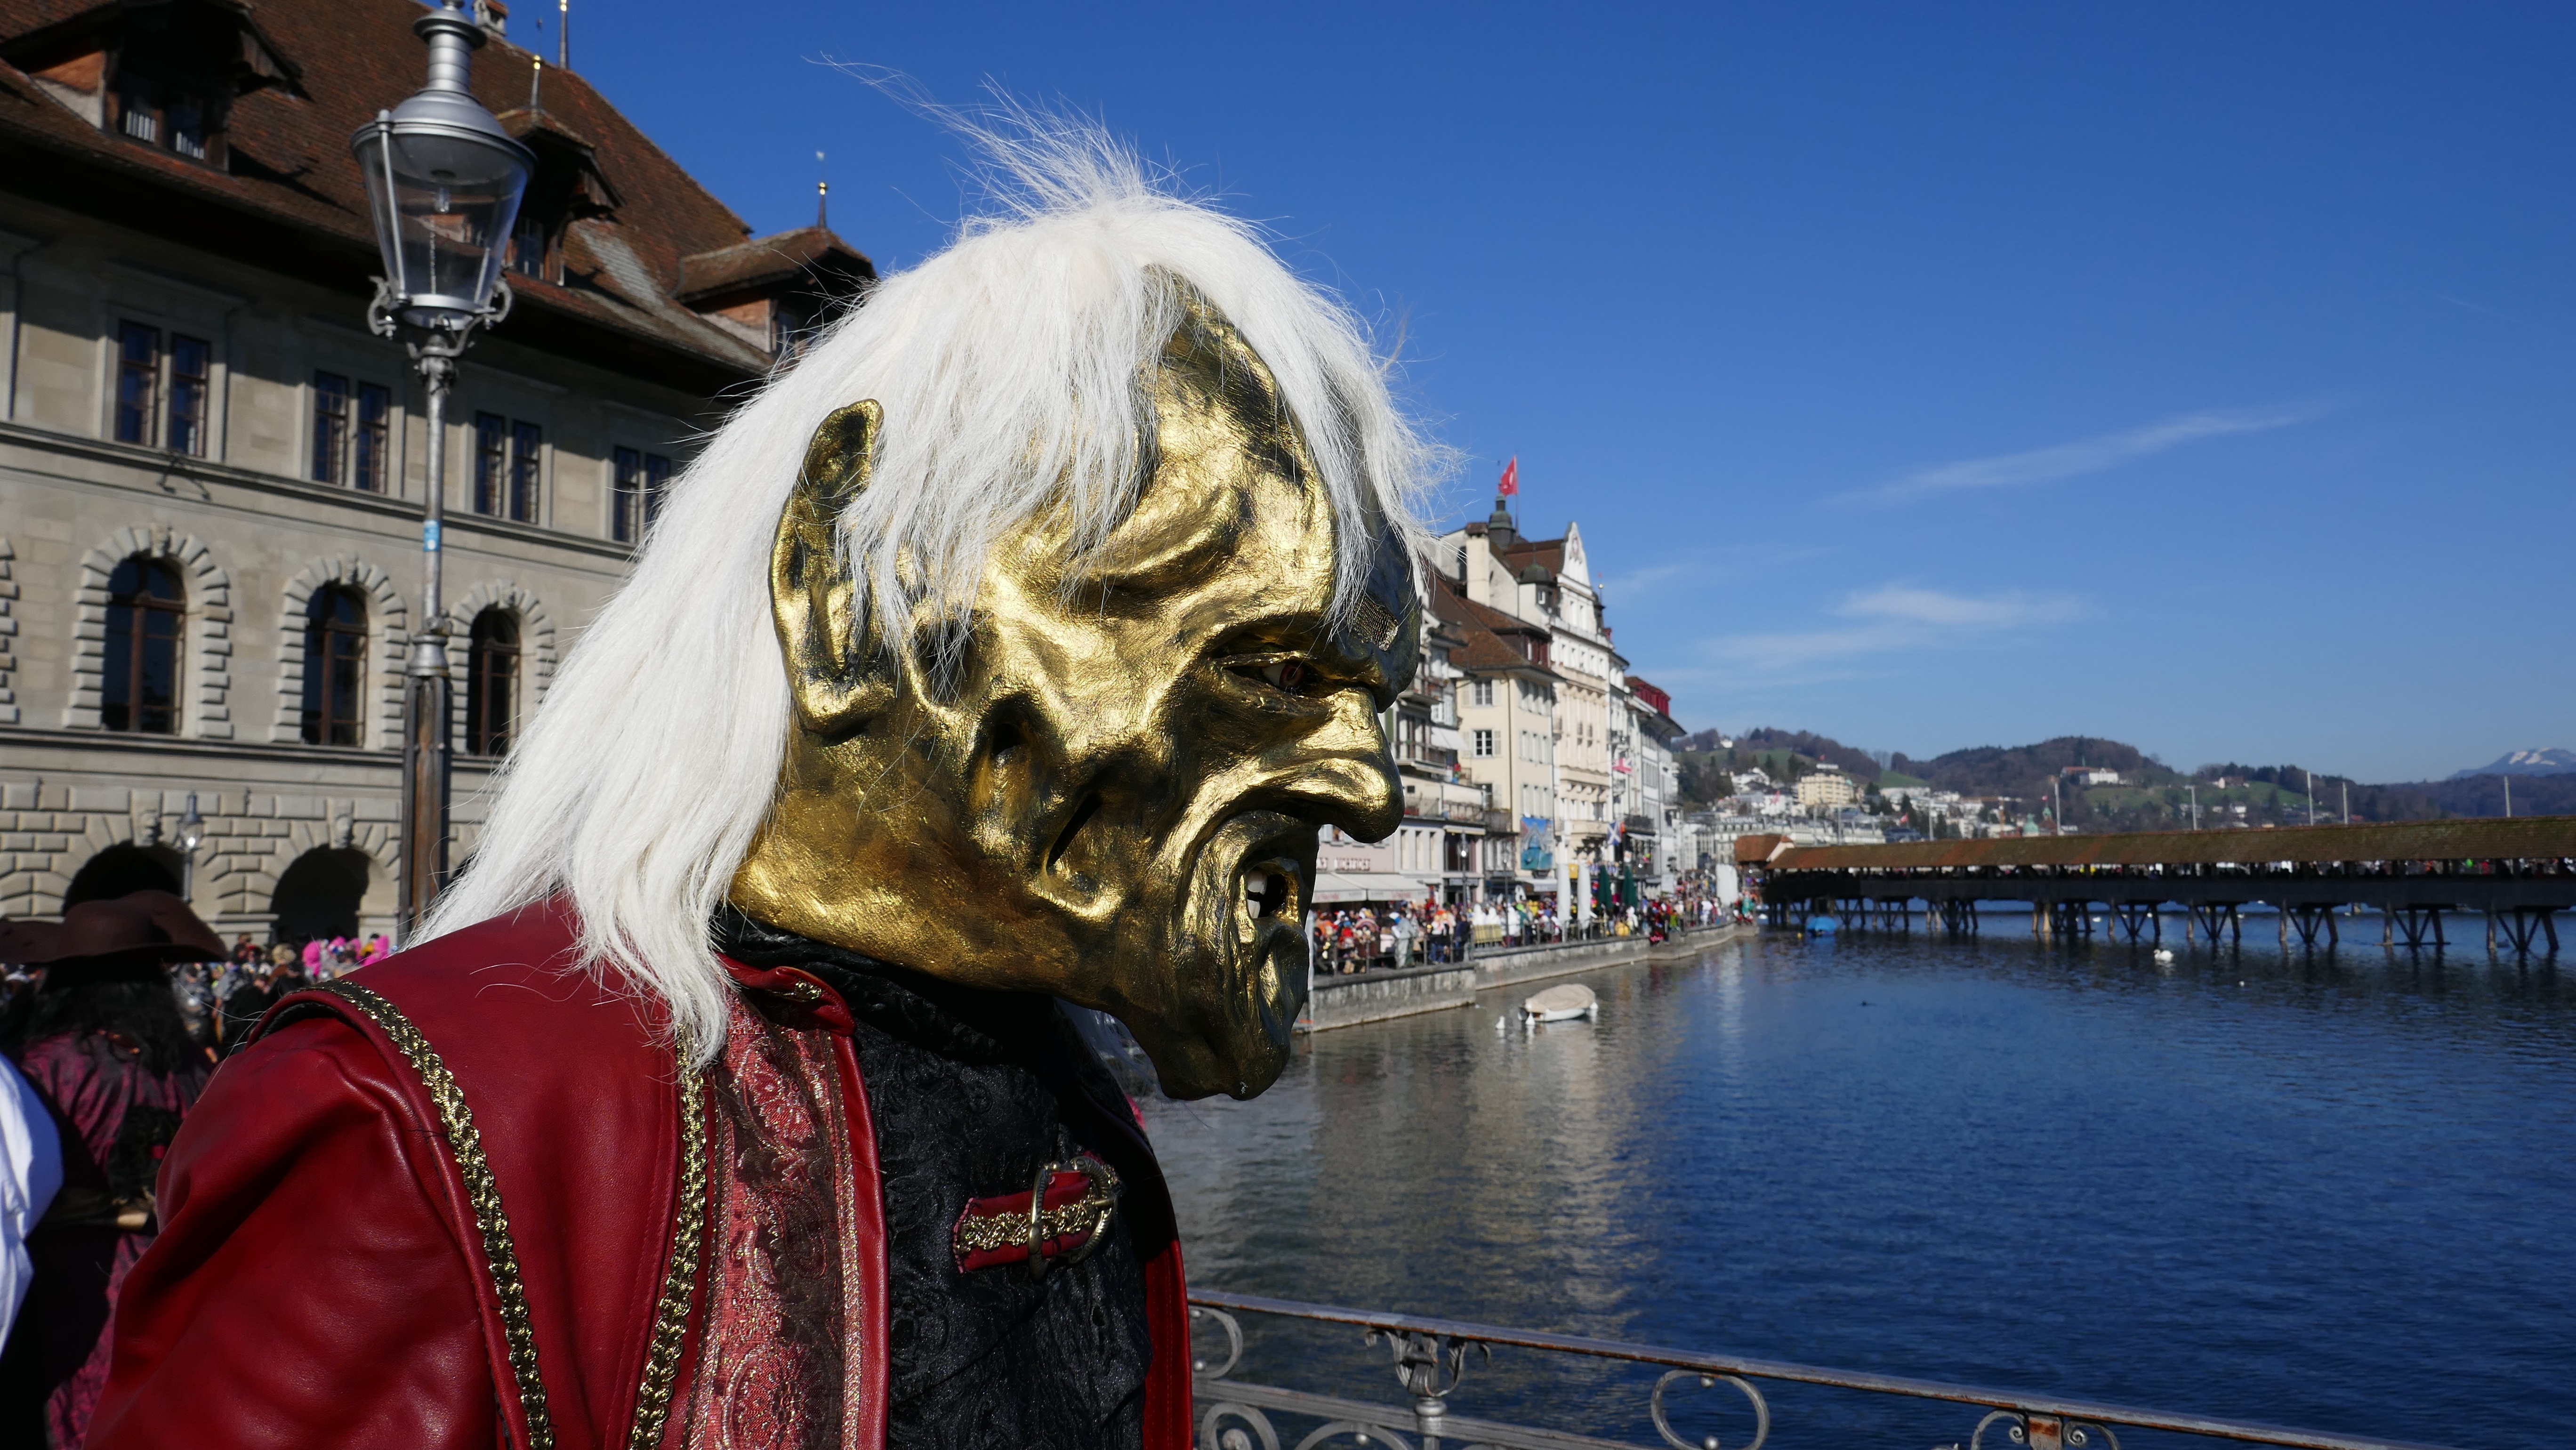
vacation, travel, statue, vehicle, carnival, tourism, water tower, festival, mask, lucerne, switzerland, panel, chapel bridge, fool time